Panhard CRAB

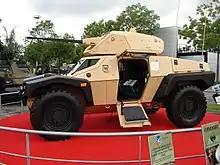
Panhard CRAB

Panhard CRAB (Combat Reconnaissance Armored Buggy) is a proposed new generation of 4x4 armoured combat vehicle designed and manufactured by Panhard, unveiled Eurosatory in 2012. It was designed as a vehicle candidate for the French Army.